Thomas S. Gates Jr.

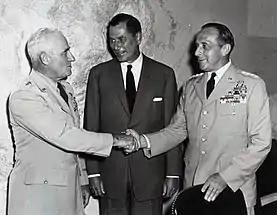
Secretary of Defense Thomas S. Gates with Chairman of the Joint Chiefs of Staff General Nathan F. Twining and Army Chief of Staff General Lyman Lemnitzer at The Pentagon in August 1960

In a lengthy statement entitled "Department of Defense, 1953-1960," prepared at the close of Gates's tenure, the Department of Defense summarized its accomplishments during the Eisenhower years, concluding that "today our armed forces have the greatest striking power in our history, many times greater than in 1953."